Chiune Sugihara

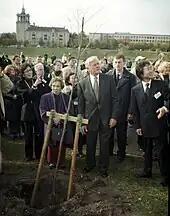
Sugihara's widow with Lithuania's president Valdas Adamkus at a tree planting ceremony in Vilnius, Lithuania in 2001

Sugihara Street in Vilnius, Lithuania, Chiune (Sempo) Sugihara Street in Jaffa, Israel, and the asteroid 25893 Sugihara are named after him.